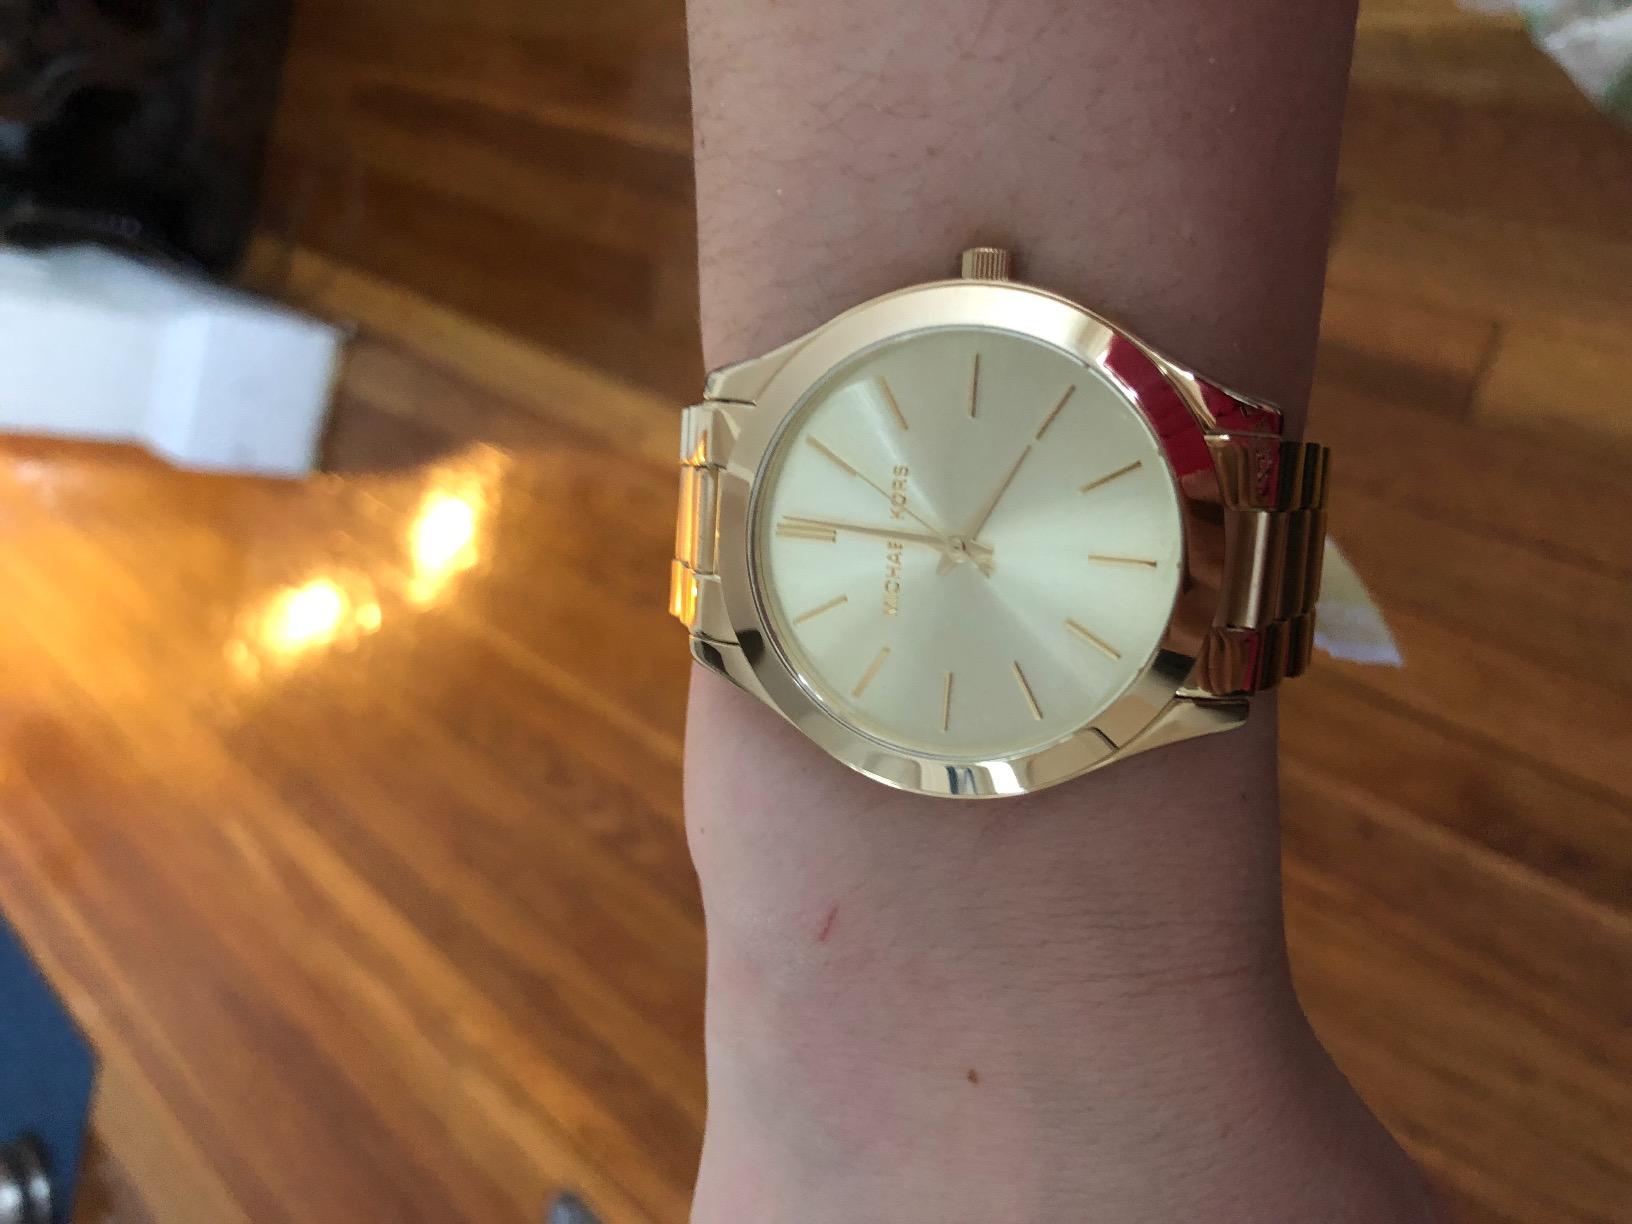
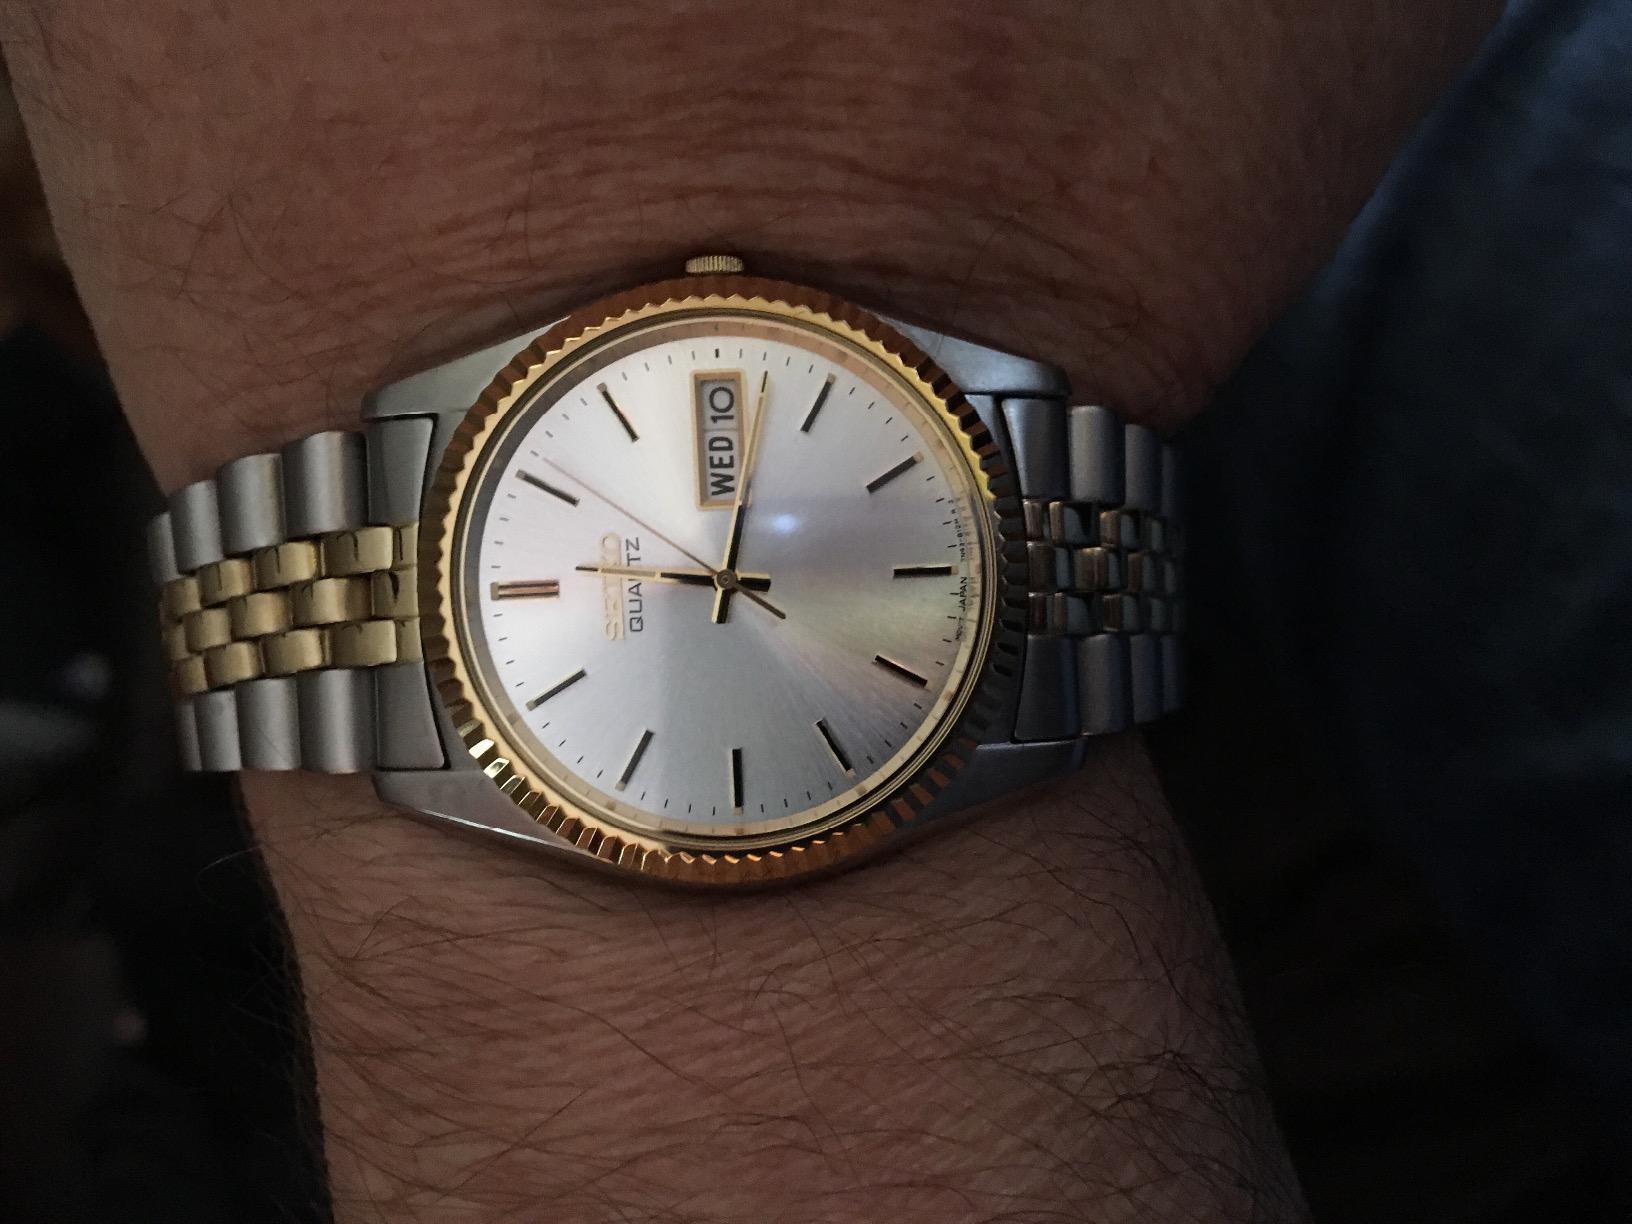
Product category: accessories_watch
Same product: no